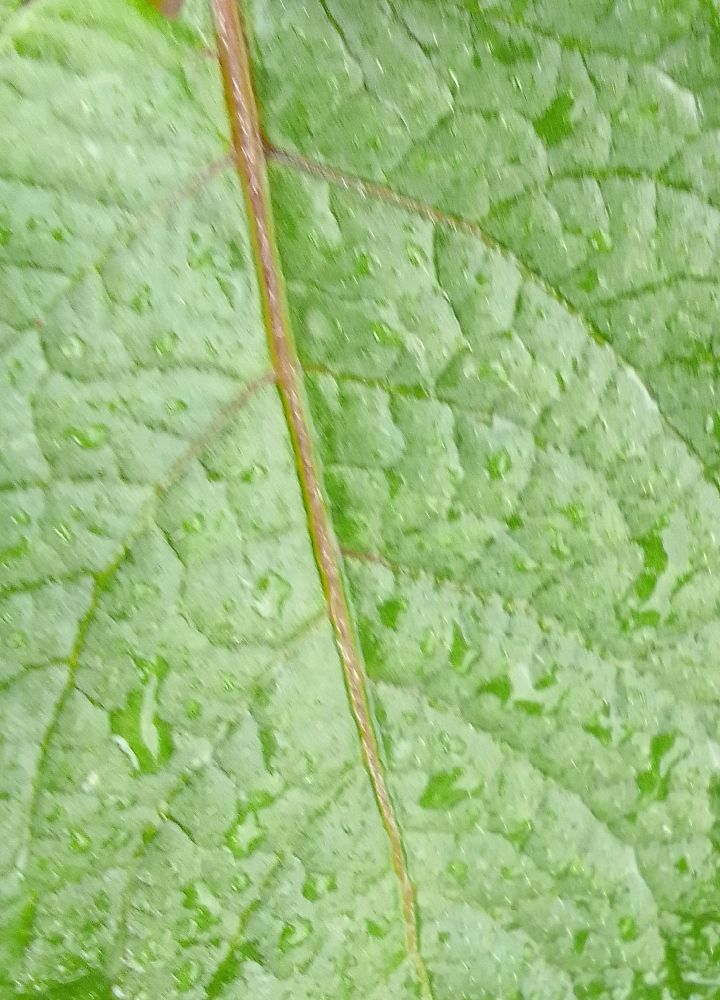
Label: Healthy